History of Grand Central Terminal

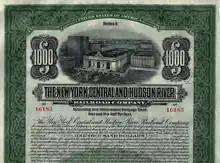
New York Central & Hudson River Railroad bond, prominently featuring the then-new Grand Central Terminal

The two firms entered an agreement to act as the associated architects of Grand Central Terminal in February 1904. Reed and Stem were responsible for the overall design of the station, while Warren and Wetmore worked on designing the station's Beaux-Arts exterior. Charles Reed was appointed the chief executive for the collaboration between the two firms, and he promptly appointed Alfred T. Fellheimer as head of the combined design team. New York Central submitted its final proposal for the terminal to the New York City Board of Estimate later that year. The proposed station was massive, containing two track levels, a large main concourse, a post office, several entrances, and a construction footprint spanning 19 blocks.